Jean Cocteau House

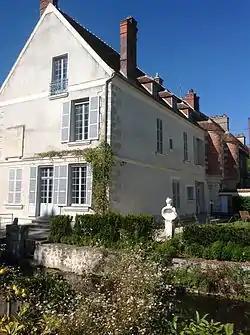
The Jean Cocteau House at Milly-la-Forêt

The Jean Cocteau House was the residence of the French poet, artist, playwright and film maker Jean Cocteau (1889–1963), which he purchased with the film actor Jean Marais in 1947, and where he created many of his later works before his death in 1963. It is located about fifty kilometers south of Paris in the village of Milly-la-Forêt in the Essonne Department of France. The 16th century house was originally part of the domain of a 13th-century chateau whose moat and a ruined tower are next to the house. The house also has gardens and a small wooded park. The house now displays furnished rooms and a museum of his work. The tomb of Cocteau, decorated with his work, is found in a small chapel, Saint Blaise des Simples, at the edge of town not from the house. The house facade and roof were listed in the supplemental inventory of historic monuments in 1969.